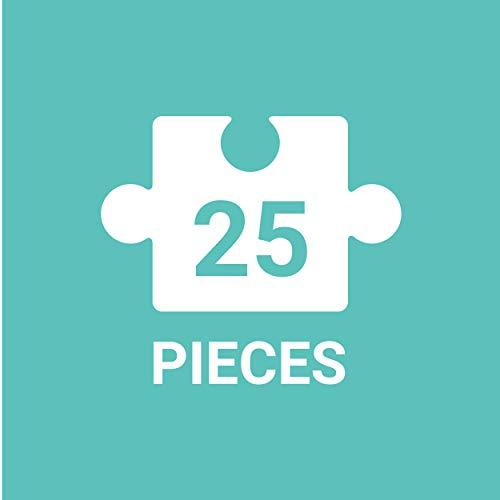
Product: Mudpuppy Fairy Friends Jumbo Puzzle, 25 Jumbo Pieces, 22”x22” – for Kids Age 2+ - Colorful Illustrations of Fairies – Thick, Sturdy Pieces - Convenient Rope Handle on Box
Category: Toys & Games | Puzzles | Jigsaw Puzzles
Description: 25-PIECE PUZZLE: The 25-piece jumbo fairy friends jigsaw puzzle is perfect for children ages 2 and up.
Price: $14.99
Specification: ProductDimensions:22x22x0.1inches|ItemWeight:1.65pounds|ShippingWeight:1.65pounds(Viewshippingratesandpolicies)|DomesticShipping:ItemcanbeshippedwithinU.S.|InternationalShipping:ThisitemcanbeshippedtoselectcountriesoutsideoftheU.S.LearnMore|ASIN:0735352046|Itemmodelnumber:9780735352049|Manufacturerrecommendedage:24months-4years